Timeline of Mount Everest expeditions

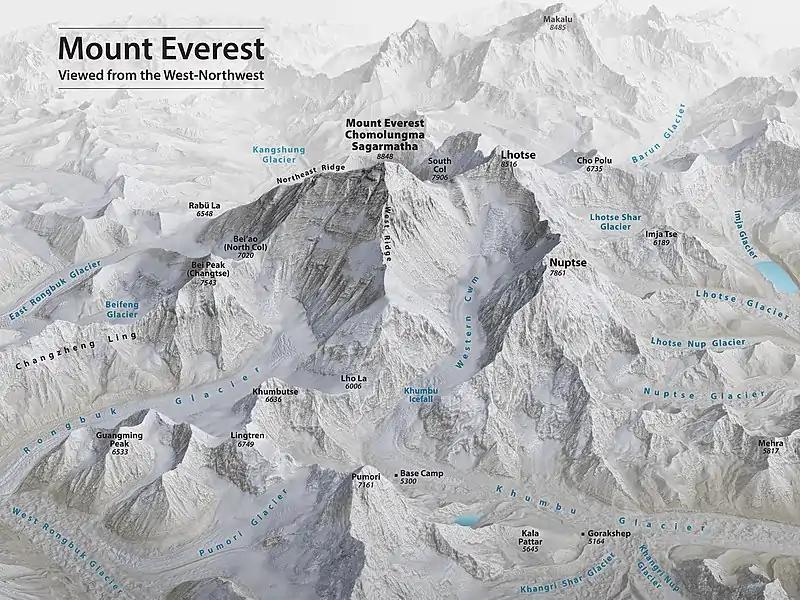
Mount Everest and surrounding terrain (rendered from data by US National Snow and Ice Data Center and Landsat 8)

Mount Everest is the world's highest mountain, with a peak at above sea level. It is situated in the Himalayan range of Solukhumbu district (Province 1 in present days), Nepal.